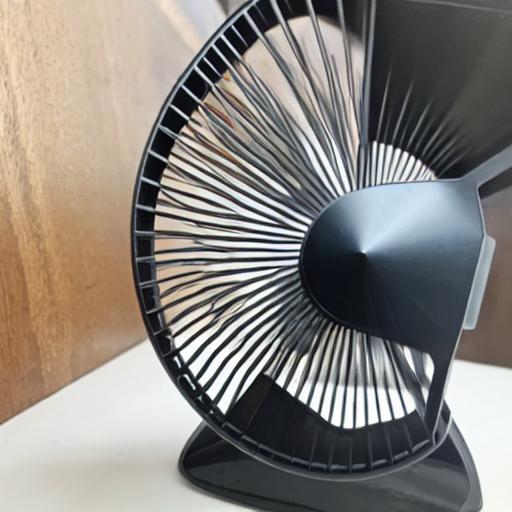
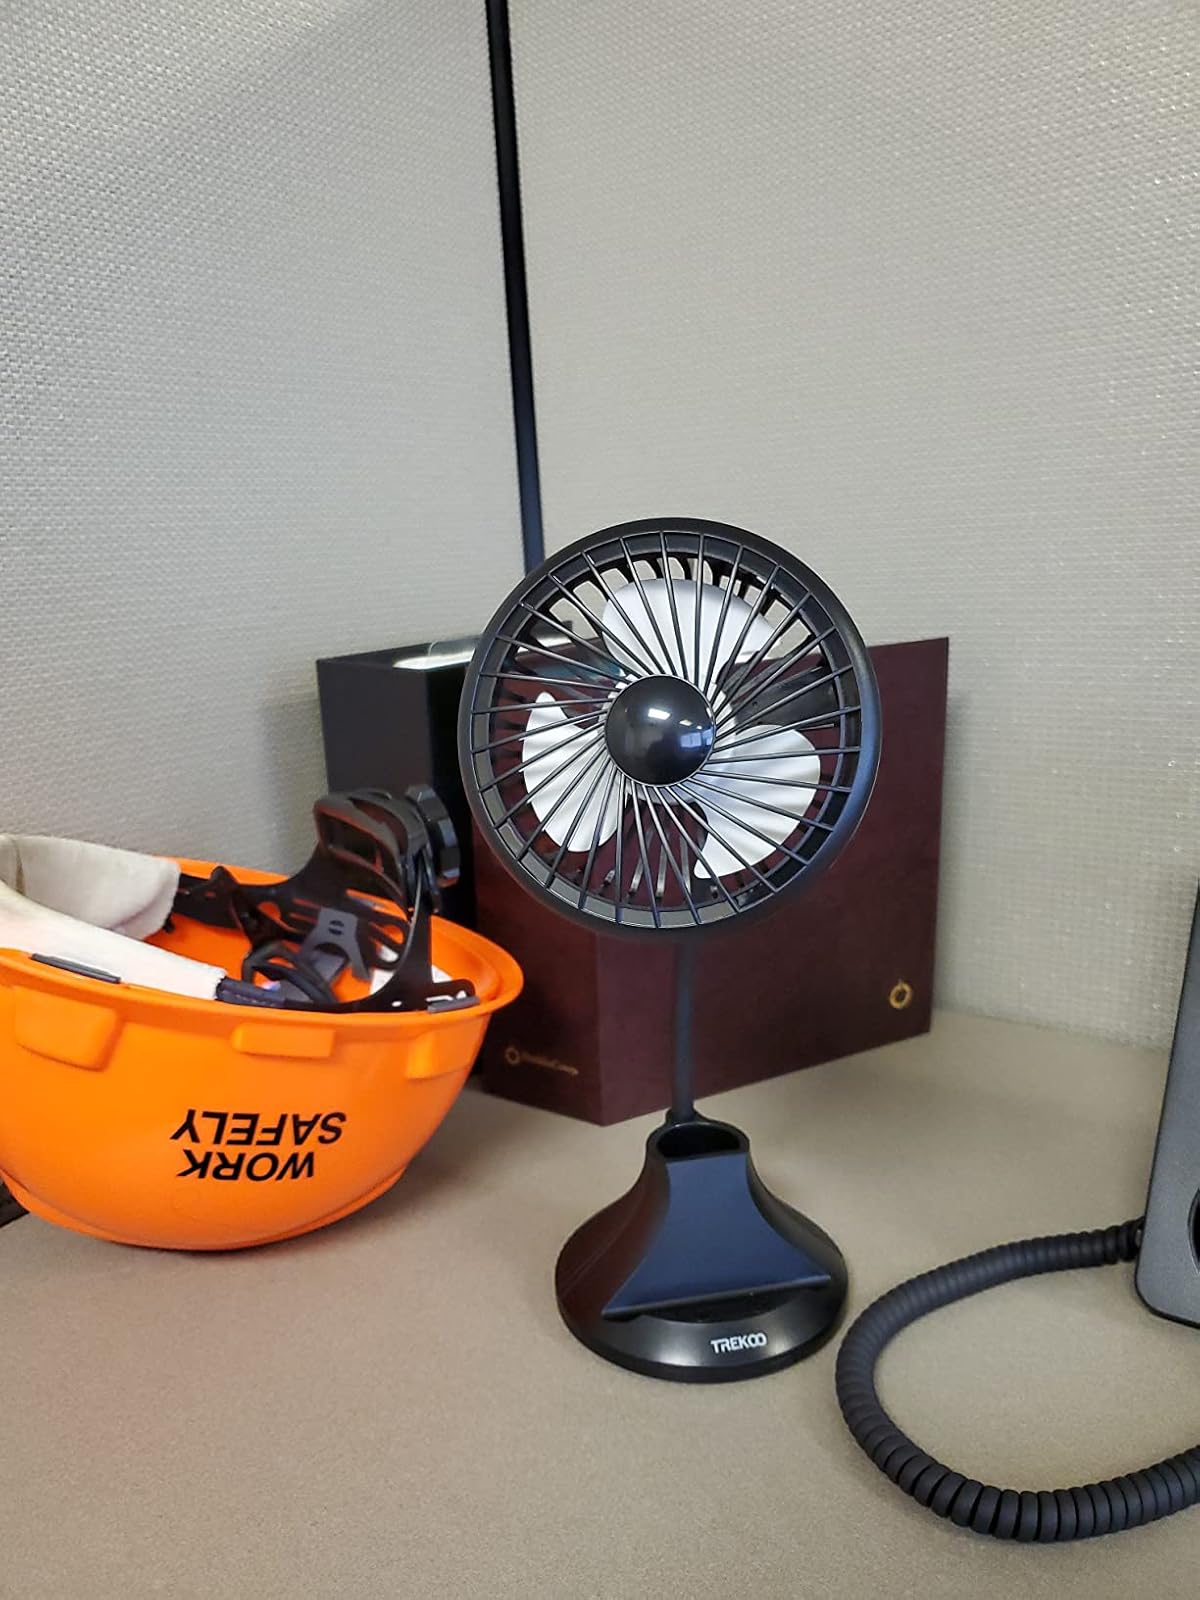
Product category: fan
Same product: no